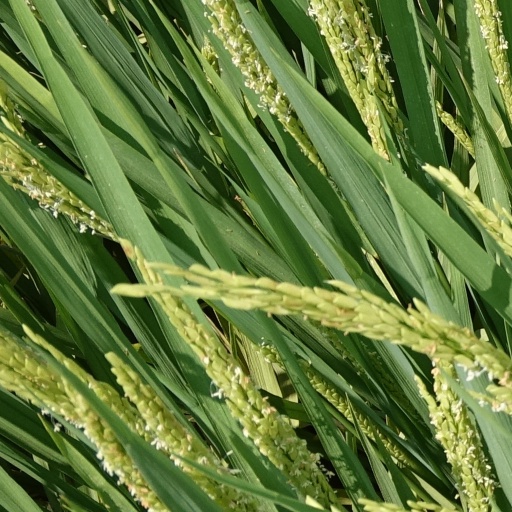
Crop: rice